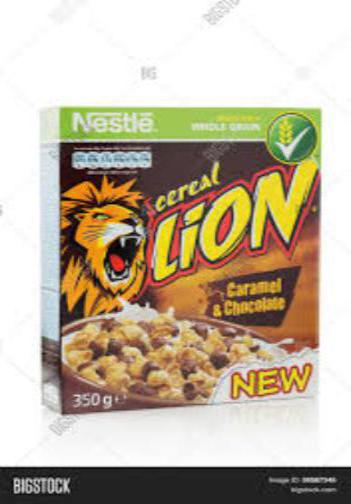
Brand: lion cereal
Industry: Food